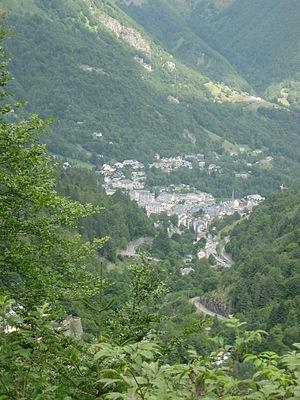
Photo personnelle, août 2005.
Cauterets est une commune française située dans le département des Hautes-Pyrénées, en région Occitanie.
La vallée de Cauterets est située dans les Pyrénées françaises, dans le département des Hautes-Pyrénées, en région Occitanie.